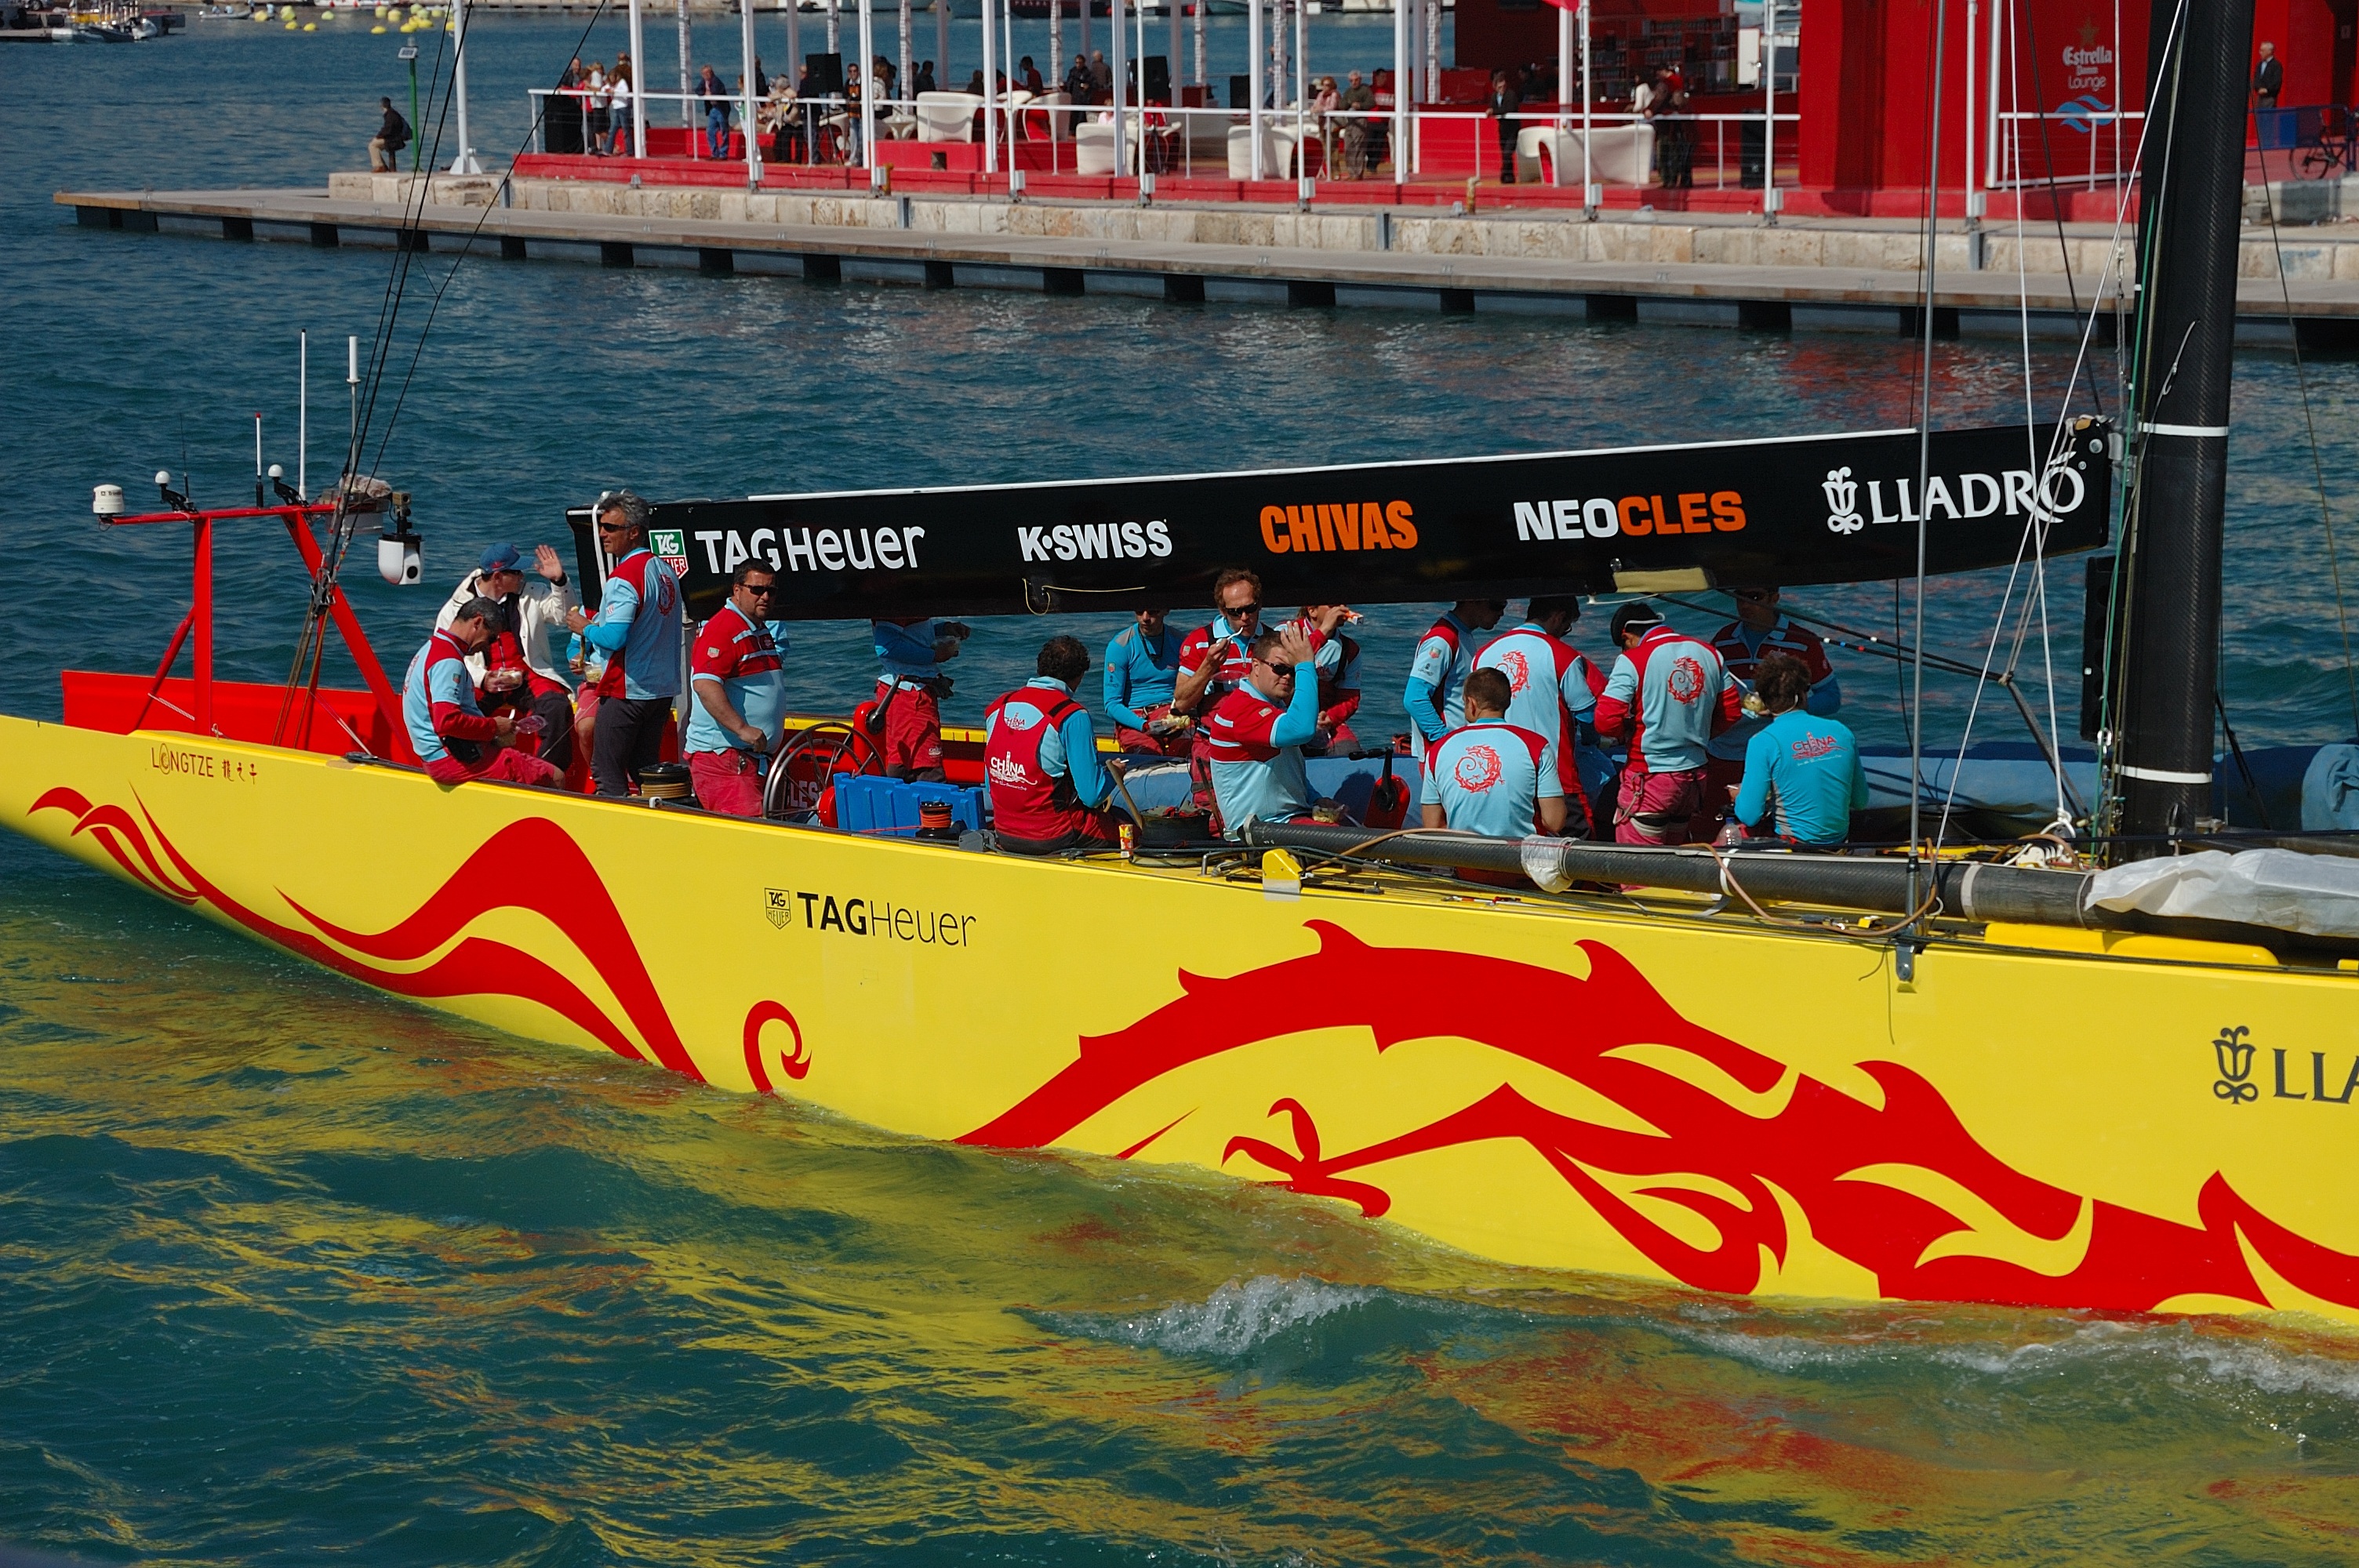
sea, boat, paddle, vehicle, race, sports, boating, valencia, watercraft, rowing, america's cup, chinese team